1905 French law on the Separation of the Churches and the State

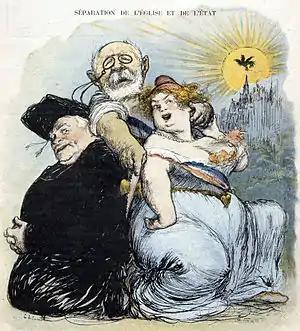
A caricature of Jean-Baptiste Bienvenu-Martin, Minister of Public Instruction, forcing the separation.

The leading figures in the creation of the law were Aristide Briand, Émile Combes, Jean Jaurès and Francis de Pressensé.